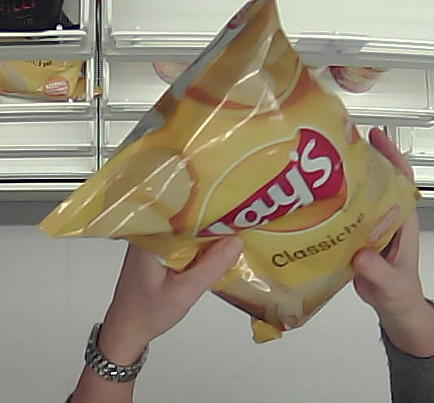
Product: lays_classic